Saloum Cohen

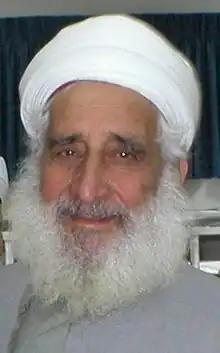

Saloum Cohen, also known as Shalom ben Amram ben Yitzhaq, (13 January 1921 – 9 February 2004), served as the Samaritan High Priest from 2001 until his death. He lived in Nablus in the West Bank and is buried in the cemetery of Kiryat Luza on Mount Gerizim.